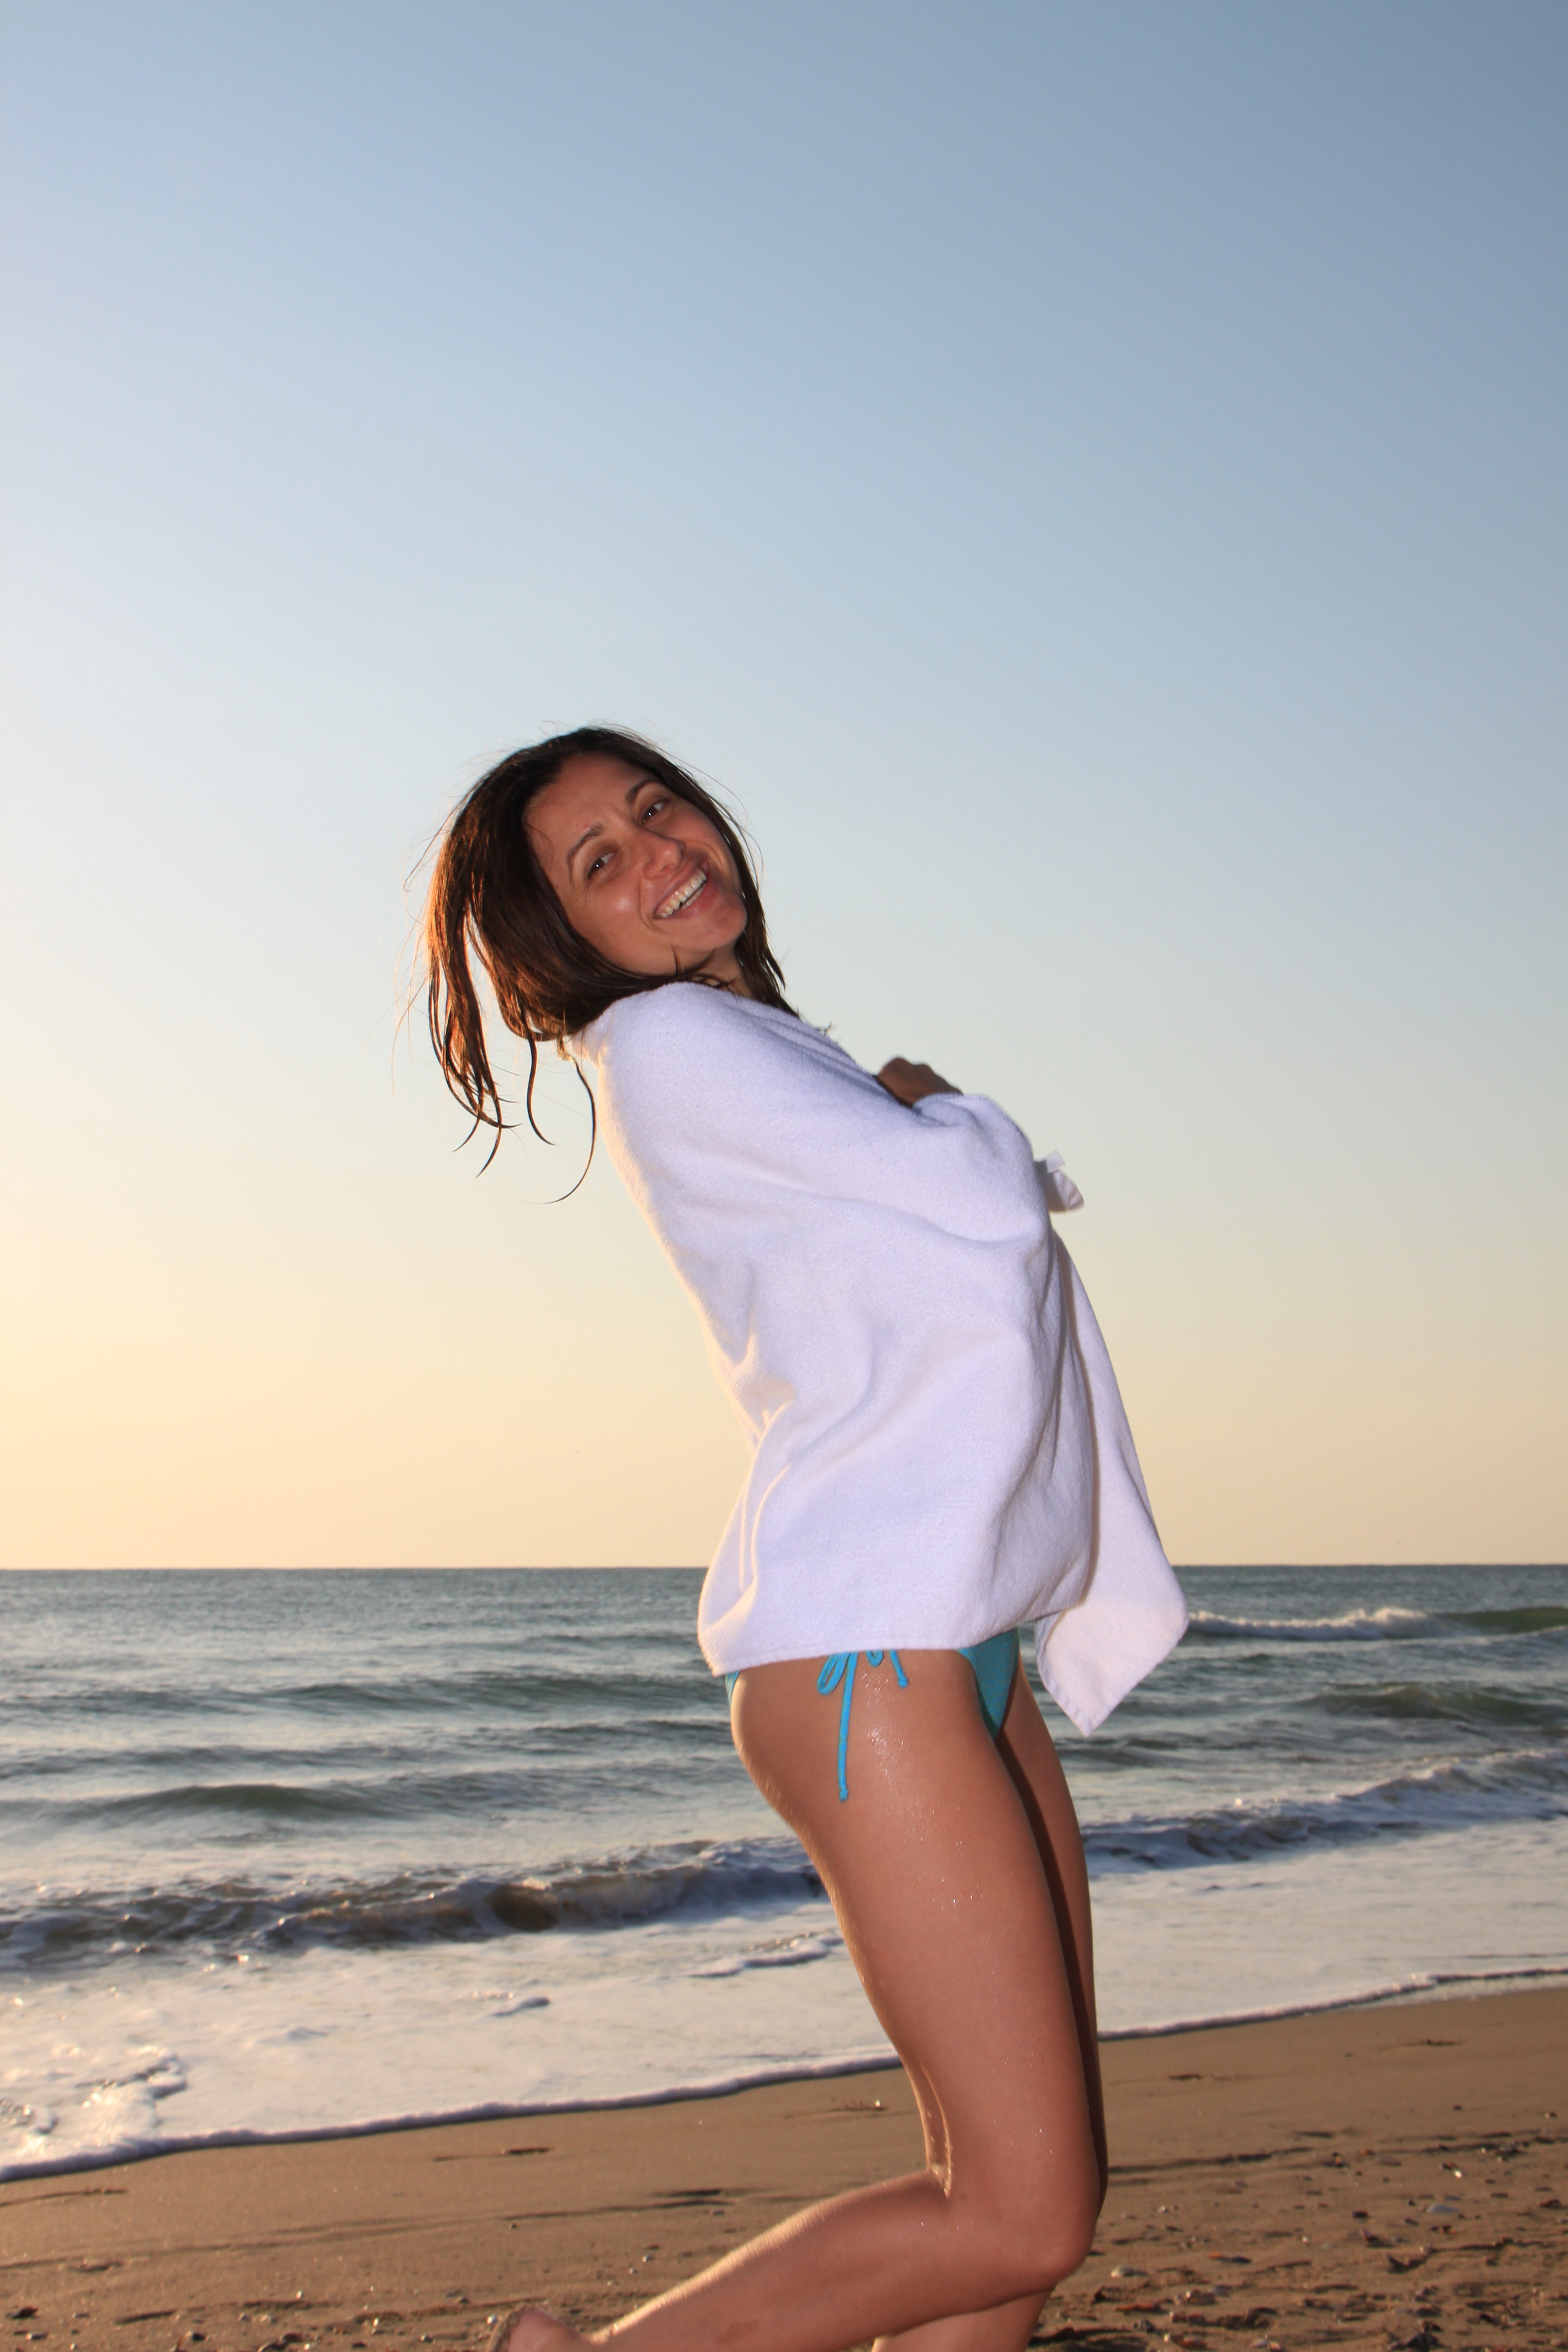
hand, beach, sea, sand, person, girl, woman, photography, morning, vacation, leg, model, young, spring, sitting, blue, clothing, towel, human body, photograph, beauty, dancing, towels, image, wrapped, photo shoot, portrait photography, human positions